Lignite, North Dakota

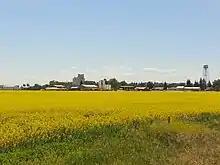
Rapeseed (canola) in bloom in front of Lignite, Nd

Lignite is in the center of farming country. Historically there has been some oil activity in the area, but it is a bit north of the current "Bakken" boom. In 2010, a London-based resources company announced it had gotten the first potash drilling permit in three decades from the state of North Dakota. Sirius Minerals drilled an exploratory potash well near Lignite in November, 2010.